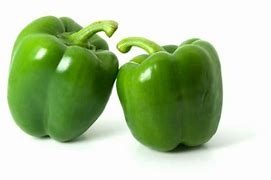
Label: capsicum